Glasgow Tradeston (UK Parliament constituency)

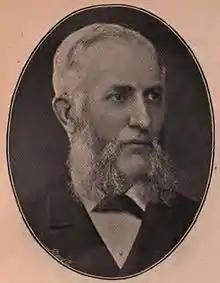
Caldwell

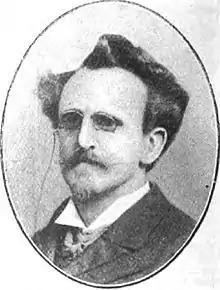
Smith

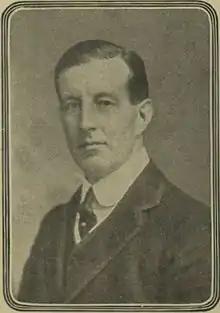
Mason

Another General Election was required to take place before the end of 1940. The political parties had been making preparations for an election to take place and by the Autumn of 1939, the following candidates had been selected;